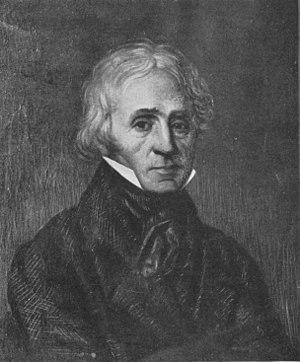
Louis Berlioz est un médecin français né le 9 juin 1776 à La Côte-Saint-André où il est mort le 28 juillet 1848. Père du compositeur Hector Berlioz, il est connu comme introducteur de l'acupuncture en France.